Environmental enrichment

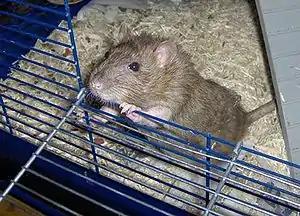
A rodent is not stimulated by the environment in a wire cage, and this affects its brain negatively, particularly the complexity of its synaptic connections

Environmental enrichment is the stimulation of the brain by its physical and social surroundings. Brains in richer, more stimulating environments have higher rates of synaptogenesis and more complex dendrite arbors, leading to increased brain activity. This effect takes place primarily during neurodevelopment, but also during adulthood to a lesser degree. With extra synapses there is also increased synapse activity, leading to an increased size and number of glial energy-support cells. Environmental enrichment also enhances capillary vasculation, providing the neurons and glial cells with extra energy. The neuropil (neurons, glial cells, capillaries, combined) expands, thickening the cortex. Research on rodent brains suggests that environmental enrichment may also lead to an increased rate of neurogenesis.